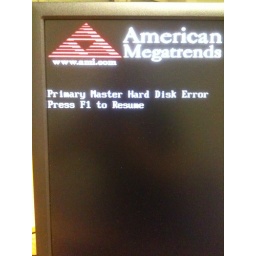
The hard drive of my development machine just croaked - a sure sign that we launch in two days